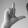
ASL letter: L